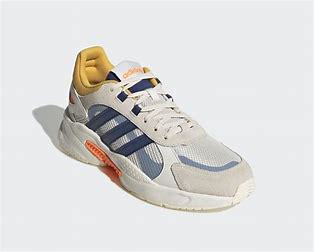
Brand: adidas
Model: neo Adidas NEO Crazychaos Shadow